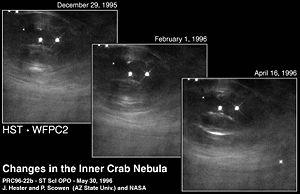
La nébuleuse du Crabe est un rémanent de supernova résultant de l'explosion d'une étoile massive en supernova historique observée par un astronome chinois durant la période de la dynastie Song de juillet 1054 à avril 1056. La nébuleuse a été observée pour la première fois en 1731 par John Bevis, puis en 1758 par Charles Messier qui en fait le premier objet de son catalogue. Son nom traditionnel remonte au XIXᵉ siècle, époque où William Parsons, troisième comte de Rosse, observe la nébuleuse au château de Birr dans les années 1840 et y fait référence sous le nom de nébuleuse du Crabe en raison d'un dessin qu'il en fait qui ressemble à un crabe. La Nébuleuse du Crabe ne doit pas être confondue avec la nébuleuse planétaire Hen2-104, parfois appelée « Nébuleuse australe du Crabe » du fait de sa ressemblance considérée comme plus manifeste avec le crustacé éponyme.